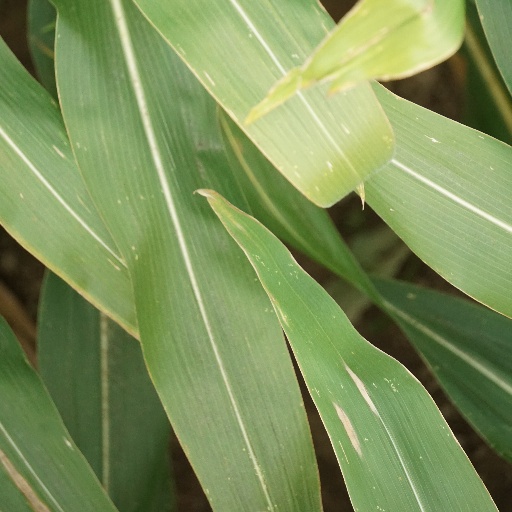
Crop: maize; corn